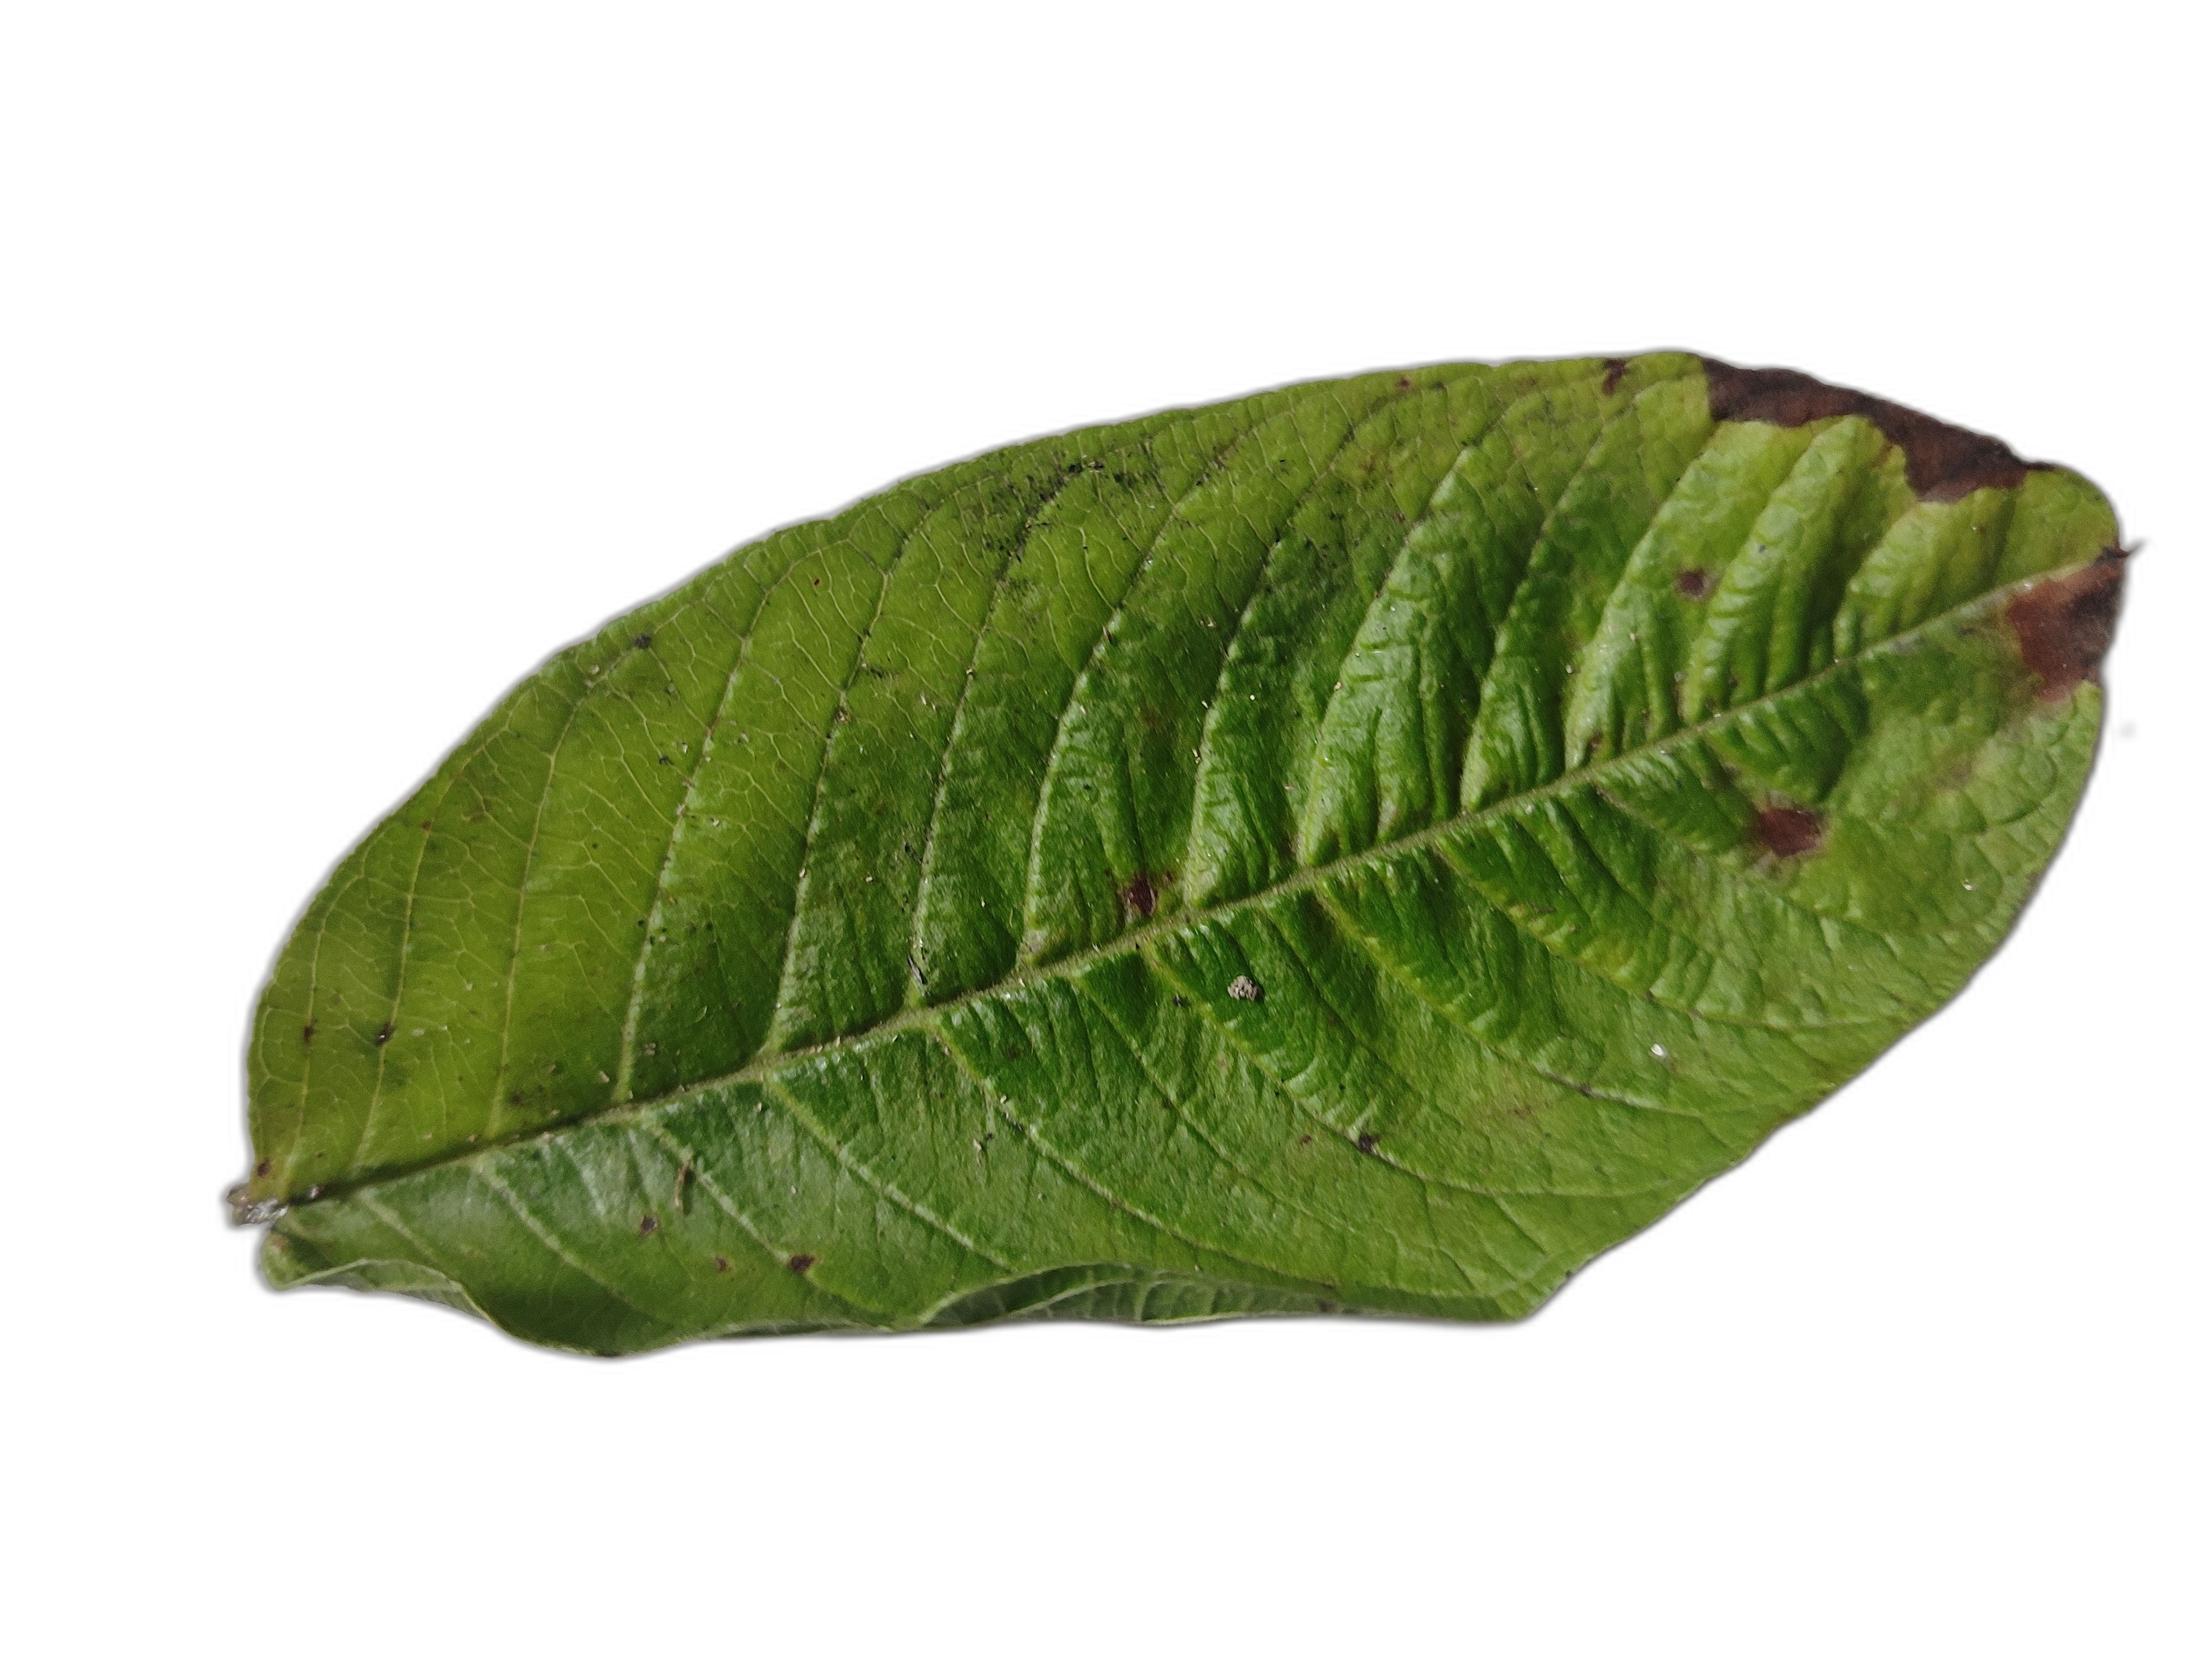
Plant part: leaf
Disease: Canker